Vought F4U Corsair

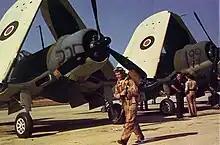
FAA Corsair Is at NAS Quonset Point, 1943.

In the early days of World War II, Royal Navy fighter requirements had been based on cumbersome two-seat designs, such as the fighter/dive-bomber Blackburn Skua (and its turreted derivative the Blackburn Roc) and the fighter/reconnaissance Fairey Fulmar, since it was expected that they would encounter only long-range bombers or flying boats and that navigation over featureless seas required the assistance of a radio operator/navigator. The Royal Navy hurriedly adopted higher-performance single-seat aircraft such as the Hawker Sea Hurricane and the less robust Supermarine Seafire alongside, but neither aircraft had sufficient range to operate at a distance from a carrier task force. The Corsair was welcomed as a more robust and versatile alternative.